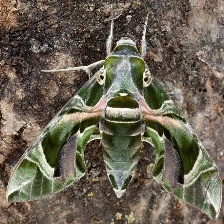
Species: OLEANDER HAWK MOTH